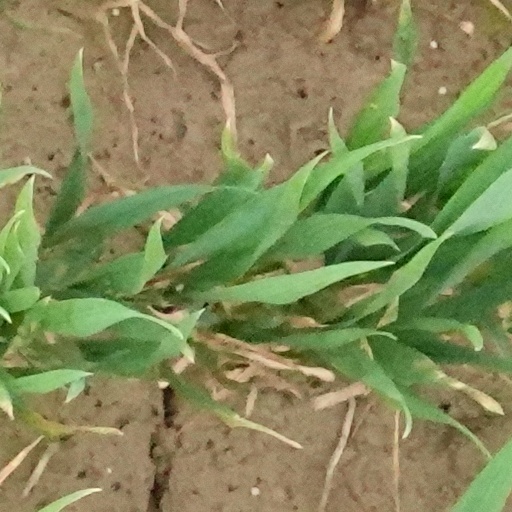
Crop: wheat